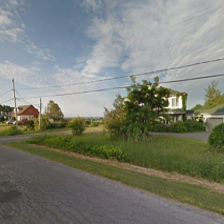
Label: streetView